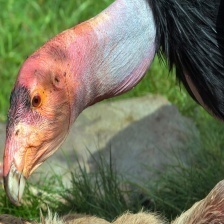
Species: CALIFORNIA CONDOR
Scientific name: GYMNOGYPS CALIFORNIANUS
ImageNet parent category: vulture